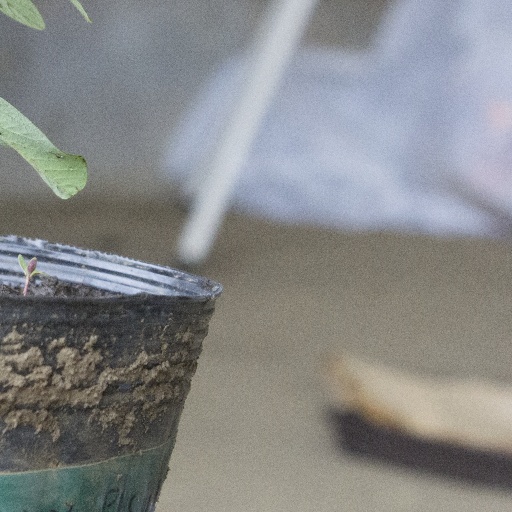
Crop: soybean